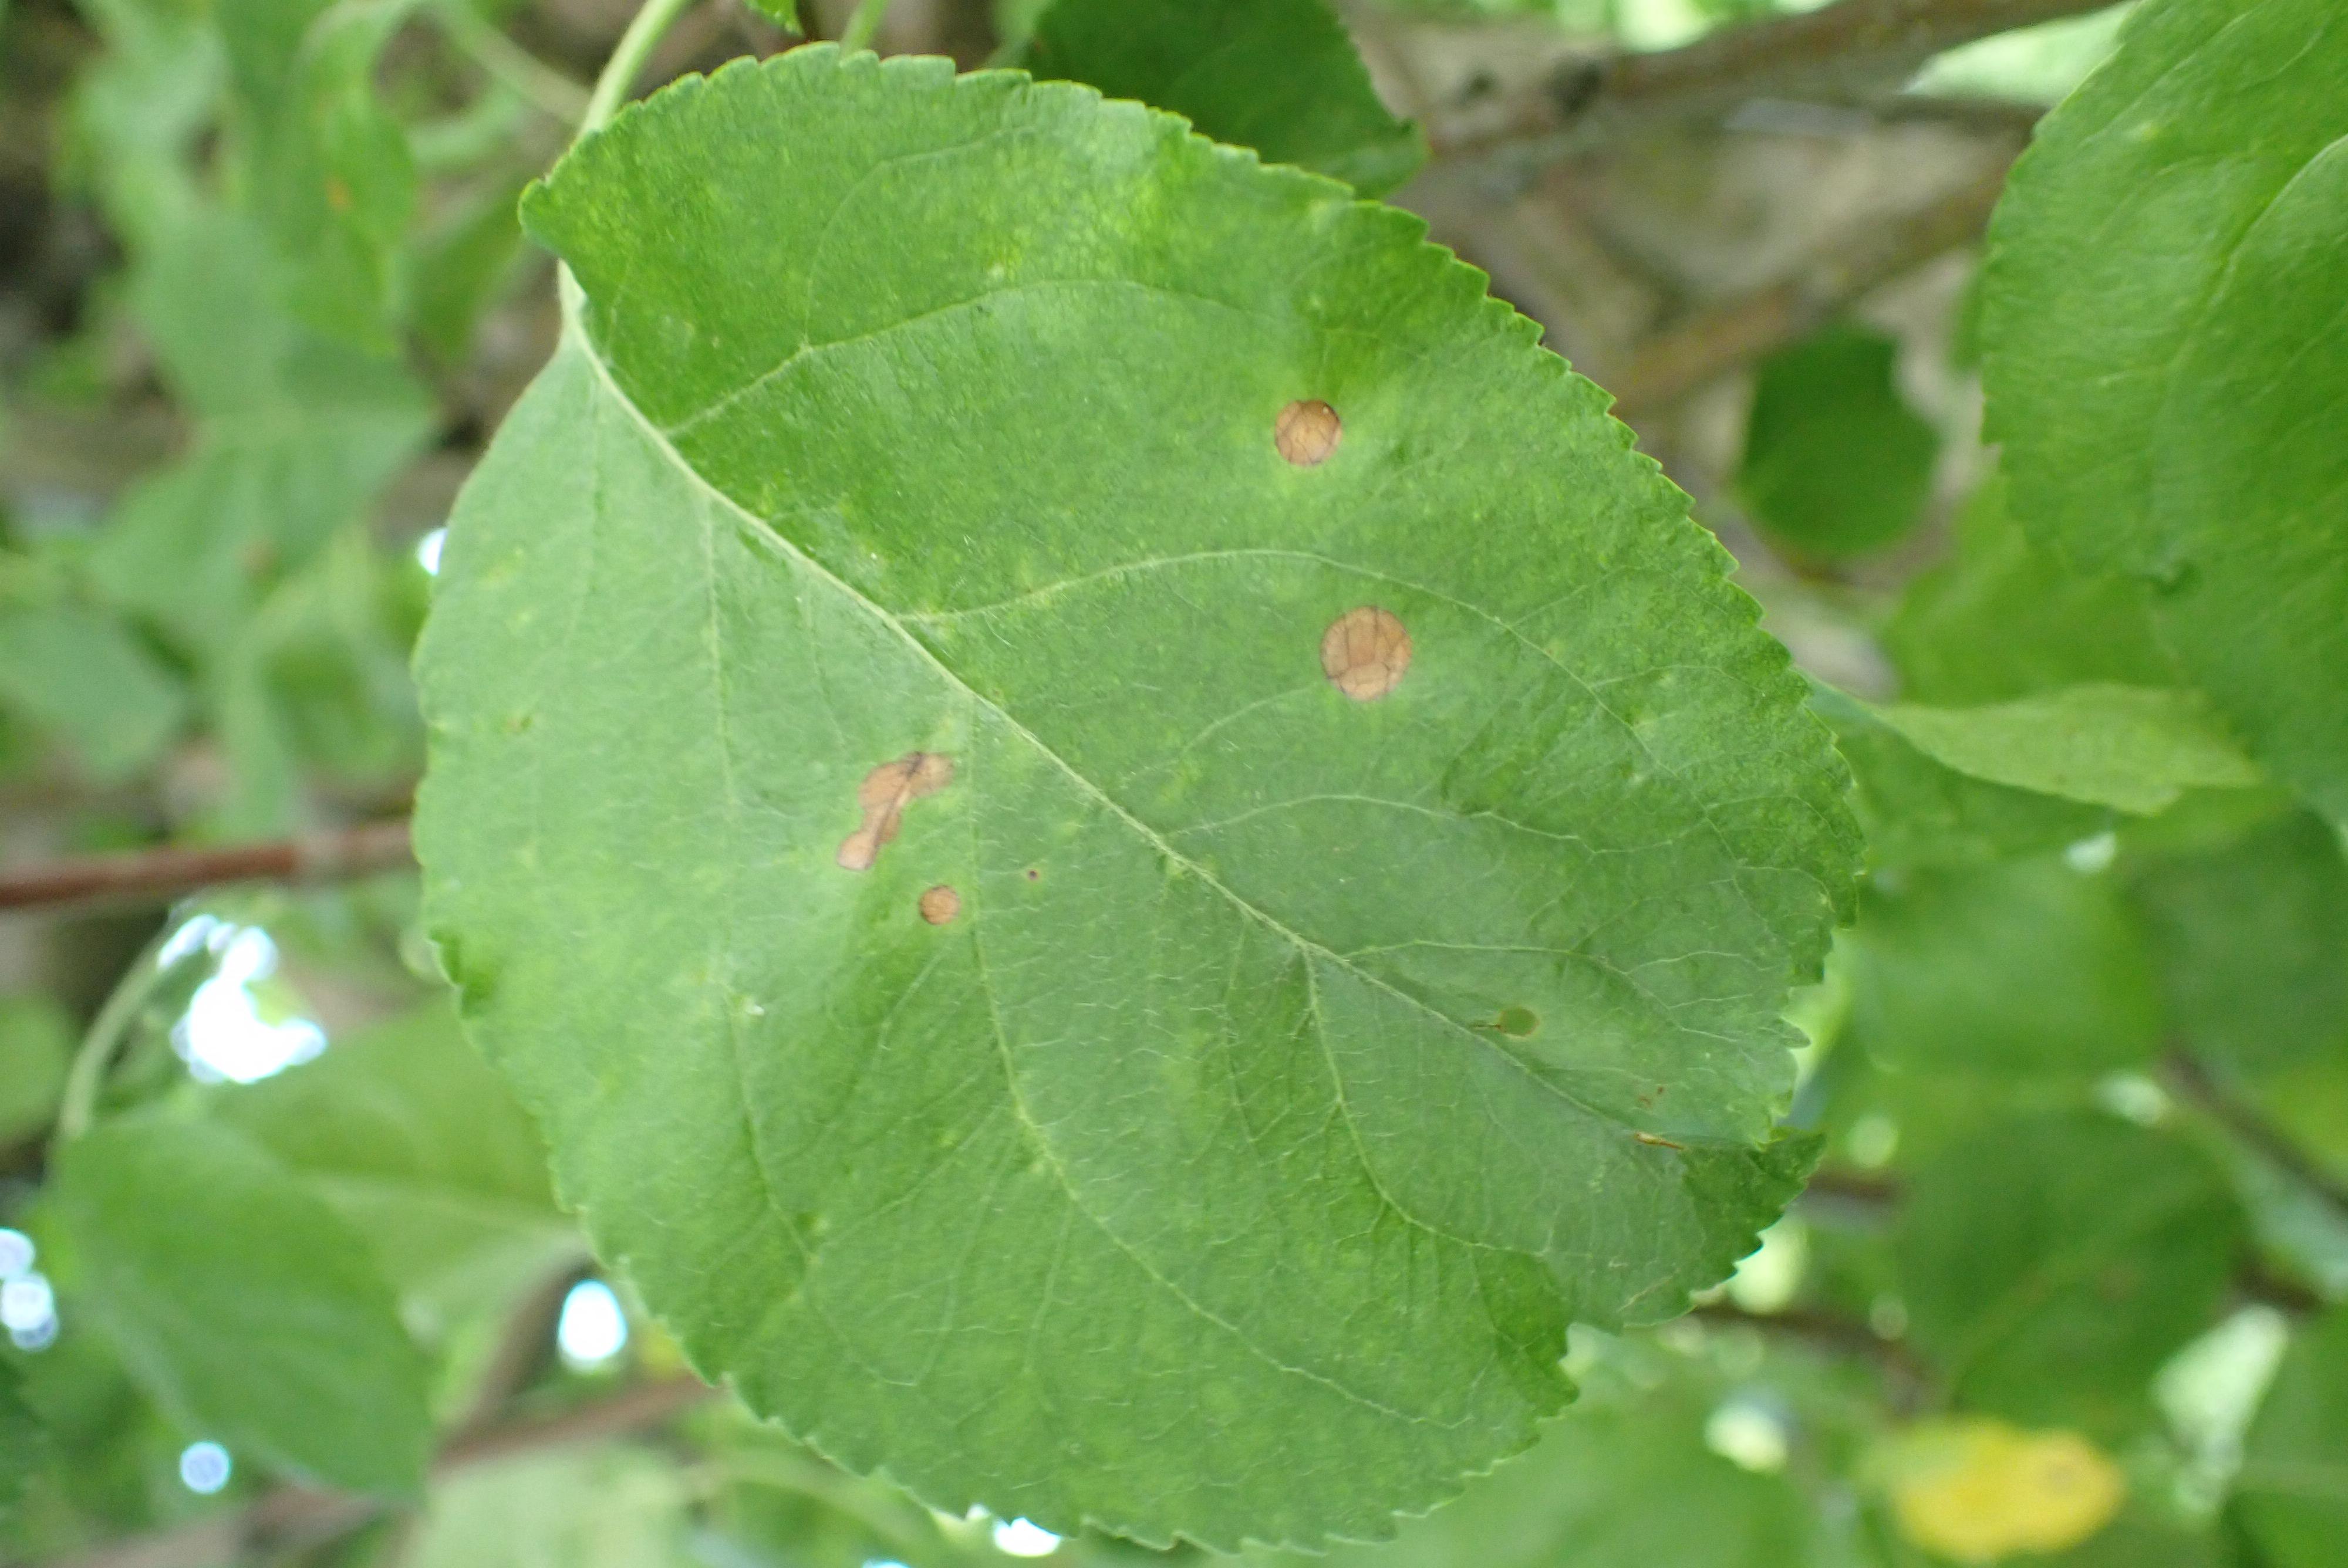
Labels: frog_eye_leaf_spot